1900 New York Giants season

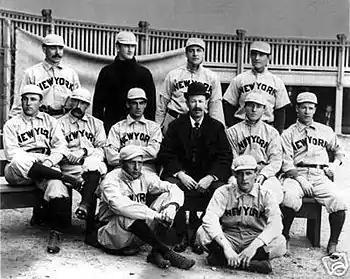
1900 New York Giants

"Note: Pos = Position; G = Games played; AB = At bats; H = Hits; Avg. = Batting average; HR = Home runs; RBI = Runs batted in"